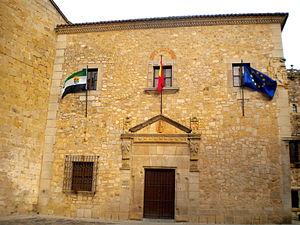
La députation provinciale de Cáceres, ou plus simplement la députation de Cáceres, est l'organe institutionnel propre à la province de Cáceres qui assure les différentes fonctions administratives et exécutives de la province.